Seit Devdariani

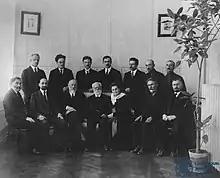
Karl Kautsky with the Georgian Social-Democrats, Tbilisi, 1920. In the first row: S. Devdariani, Noe Ramishvili, Noe Zhordania, Karl Kautsky and his wife Luise, Silibistro Jibladze, Razhden Arsenidze; in the second row: Kautsky's secretary Olberg, Victor Tevzaia, K. Gvarjaladze, Konstantine Sabakhtarashvili, S. Tevzadze, Avtandil Urushadze, R. Tsintsabadze

After the fall of the Georgian republic, Devdariani became involved in the anti-Soviet opposition. Between 1921 and 1924 he was Chairman of the underground Central Committee of the Georgian Social-Democratic party, in 1922-1924 a member of the underground Committee of Independence of Georgia. After that he devoted himself entirely to philosophy and history.